Wake Island (film)

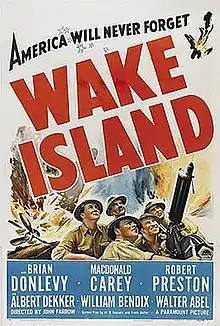

Wake Island is a 1942 American action drama war film directed by John Farrow, written by W. R. Burnett and Frank Butler, and starring Brian Donlevy, Robert Preston, Macdonald Carey, Albert Dekker, Barbara Britton, and William Bendix. The film tells the story of the United States military garrison on Wake Island and the onslaught by the Japanese following the attack on Pearl Harbor.